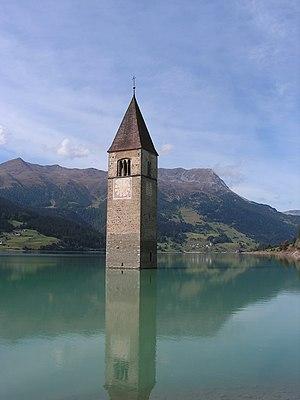
Clocher de l'église de Curon Venosta submergé par les eaux du lac de Resia.
Le lac de Resia est un lac situé dans le nord de l'Italie, dans la région du Trentin-Haut-Adige, à environ 110 km au nord de Bolzano, à proximité de l'Autriche et du canton suisse des Grisons, sur le territoire de la commune de Curon Venosta.
Curon Venosta est une commune italienne d'environ 2 400 habitants située dans la province autonome de Bolzano dans la région du Trentin-Haut-Adige dans le nord-est de l'Italie.